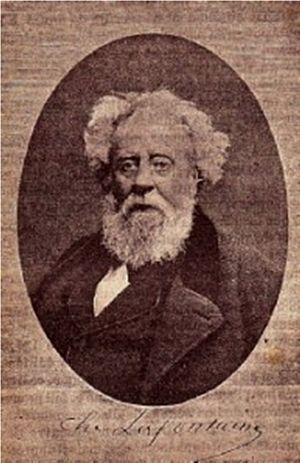
Charles Léonard Lafontaine, né à Vendôme le 27 mars 1803 et mort à Genève le 13 août 1892, est un magnétiseur franco-suisse.